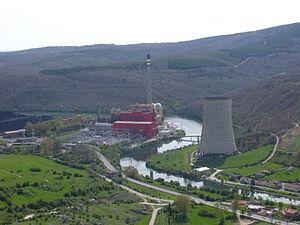
La Centrale thermique de Velilla est une installation thermoélectrique de cycle conventionnel au charbon située sur la rivière Carrión, dans la municipalité de Velilla del Río Carrión de la province de Palencia. Elle est composée de deux groupes thermiques de 350 et 148 MW. Elle est la propriété de la société Iberdrola.
Le secteur de l'électricité en Espagne se caractérise par une forte proportion de production à partir d'énergies renouvelables : 38,4 % en 2018, contre 39,5 % provenant des énergies fossiles et 20,4 % de l'énergie nucléaire.